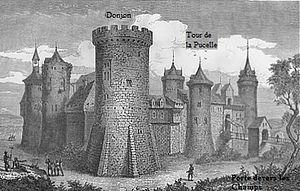
Gravure du château tel qu’il devait être en 1525. D’après Jacques Le Lieur.
Le château de Rouen est construit de 1204 à 1210 sur la colline Bouvreuil à Rouen, capitale du duché de Normandie, par Philippe Auguste, roi de France, à la suite de la conquête en 1204 du duché sur Jean sans Terre, duc de Normandie et roi d'Angleterre, et en remplacement du palais ducal de Rouen érigé par le duc Richard Iᵉʳ. Ce sera désormais la résidence des officiers royaux et celle du roi lorsqu'il séjournera à Rouen. Les premières mentions de séjours royaux datent du milieu du XIVe siècle. Le château sert alors de résidence royale jusqu'à Charles VII.